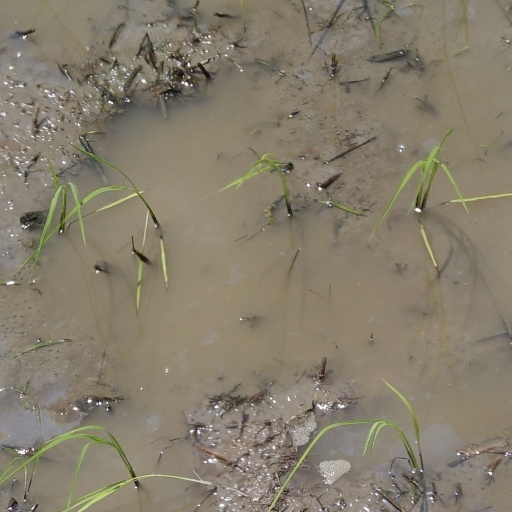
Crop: rice